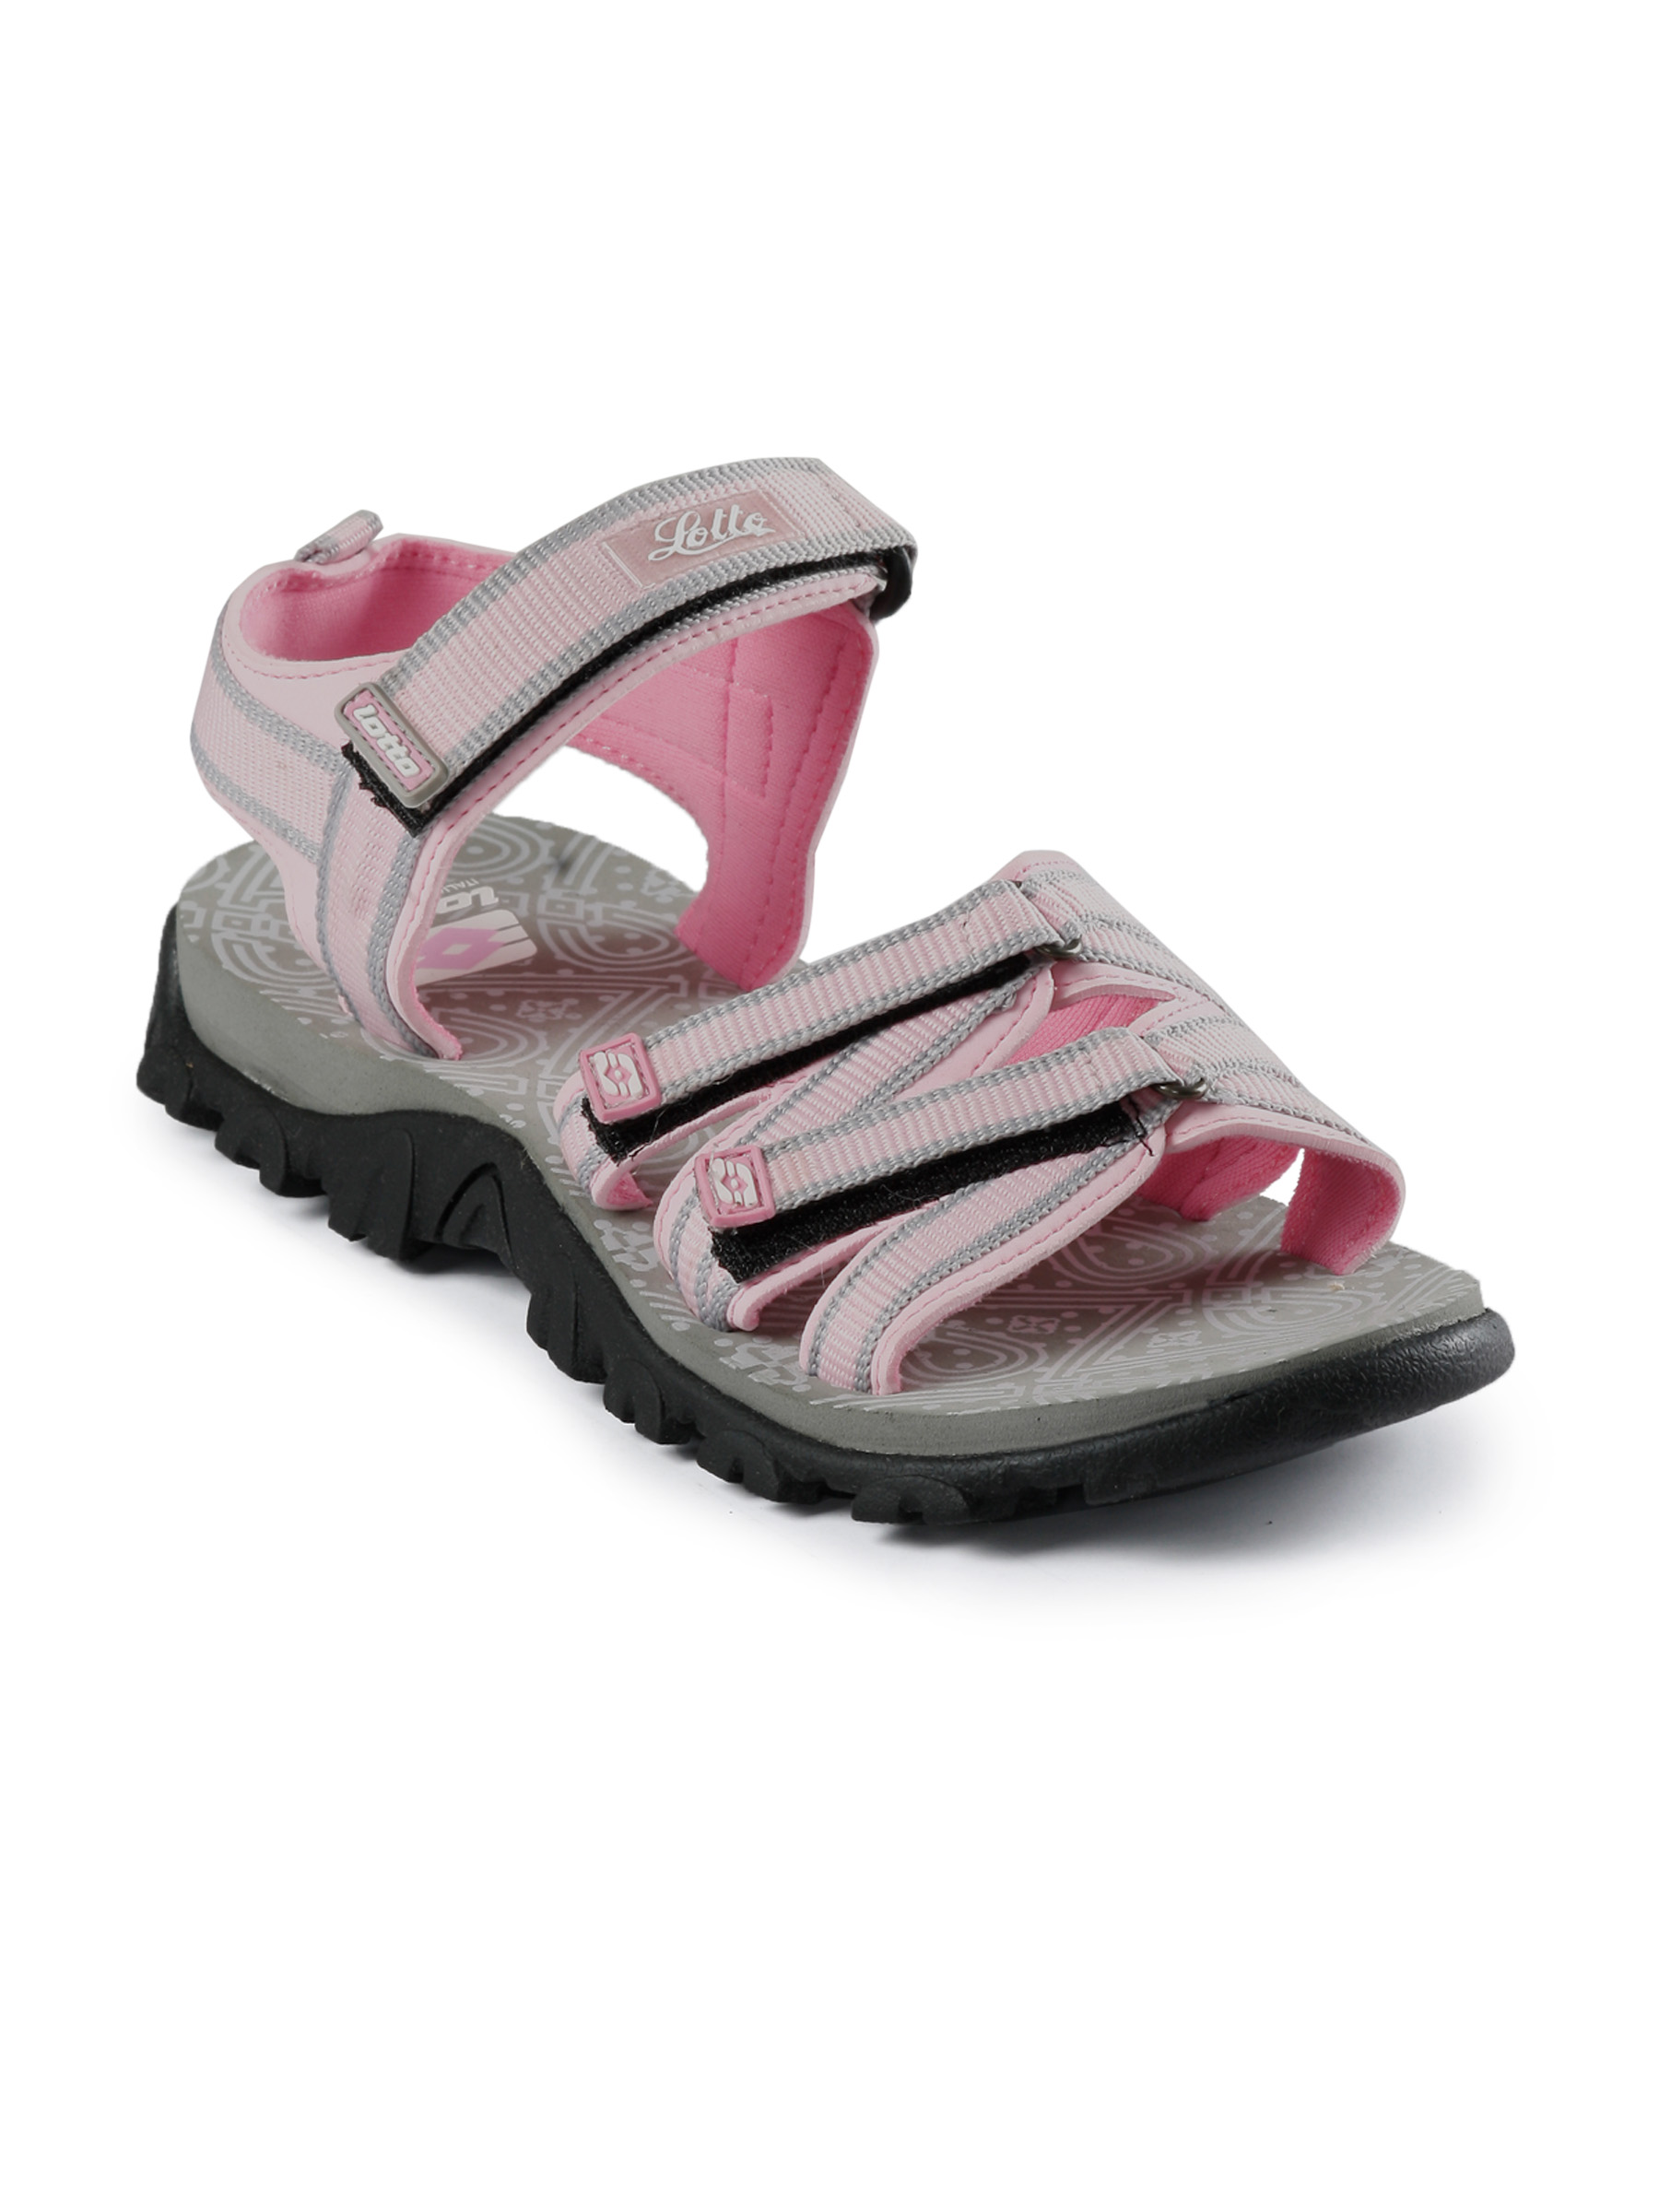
Lotto Women Virtue Pink Sandal
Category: Footwear / Shoes / Flats
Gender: Women
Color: Pink
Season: Fall 2011
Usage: Casual